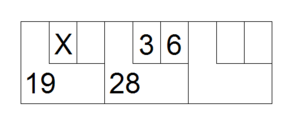
Au bowling, un strike est un terme qui veut dire que toutes les quilles ont été renversées avec la première boule. Sur le tableau des points, un strike est noté par un X.